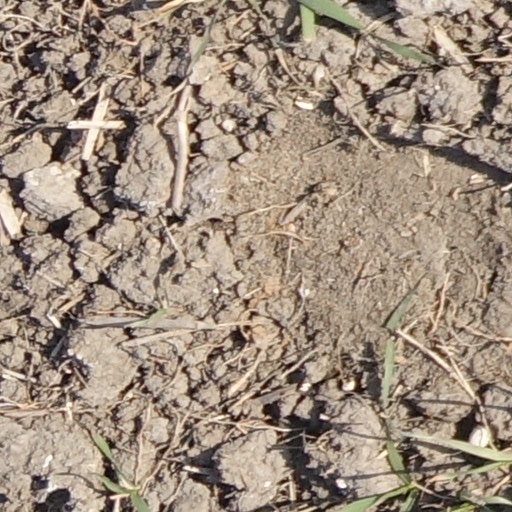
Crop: wheat